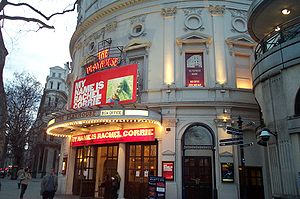
My Name Is Rachel Corrie
My Name Is Rachel Corrie, Playhouse Theatre, London, 2006
My Name Is Rachel Corrie er et skuespil baseret på dagbøger og breve fra Rachel Corrie, en amerikansk fredsaktivist, der blev dræbt af en israelsk pansret bulldozer i Gazastriben i 2003, mens hun prøvede at beskytte et palæstinensisk hjem fra ulovlig nedrivning. Stykket blev redigeret og instrueret af Alan Rickman, med assistance fra The Guardians journalist Katharine Viner. Det havde premiere på Royal Court Theatre i London i 2005, og vandt adskillige britiske teaterpriser. Det er vist i en række teatre i flere lande. Skuespillet er også udgivet i bogform.